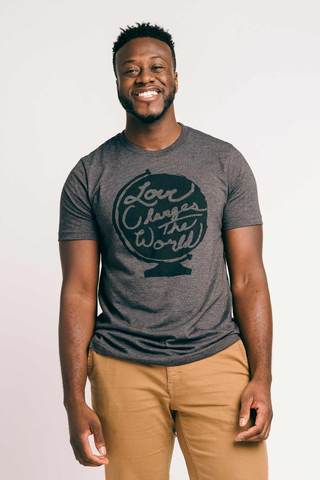
Gender: men